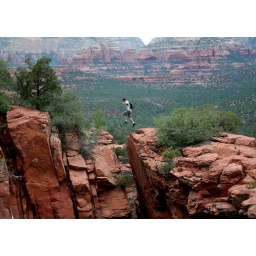
Paavo jumping a canyon in Sedona